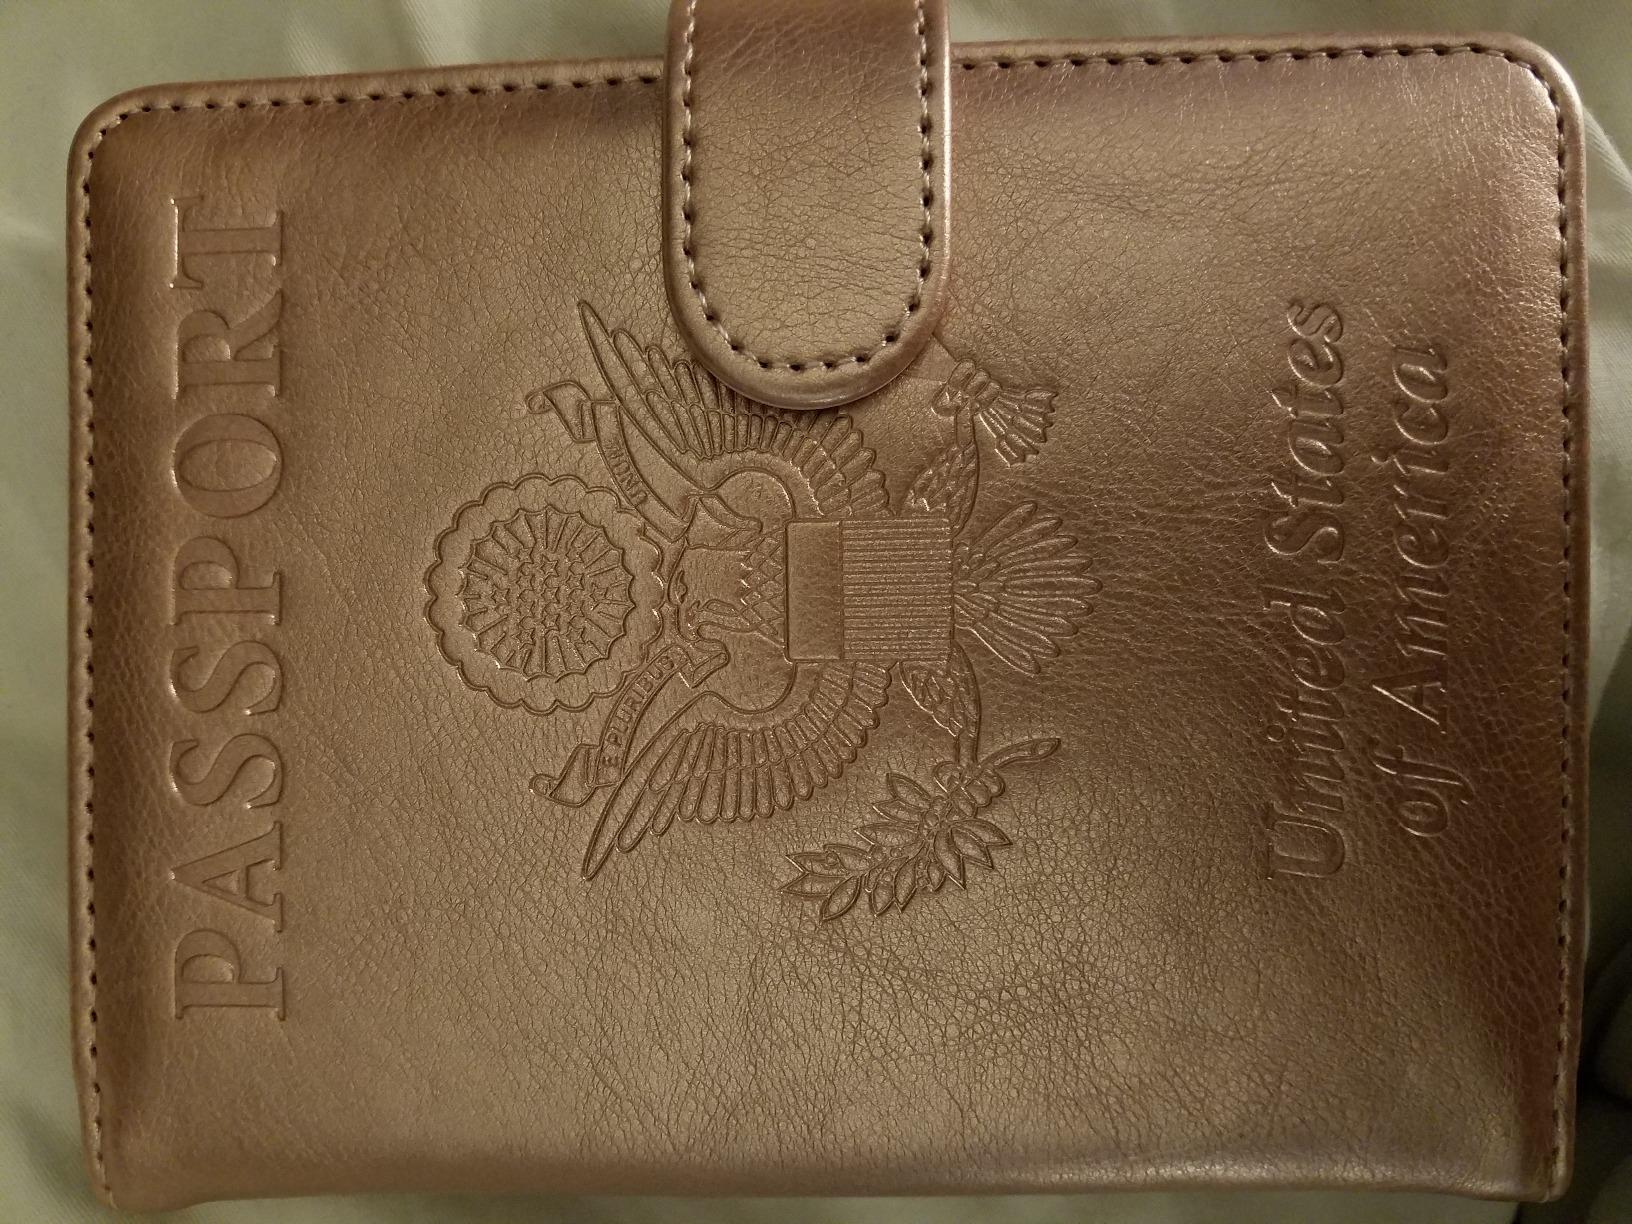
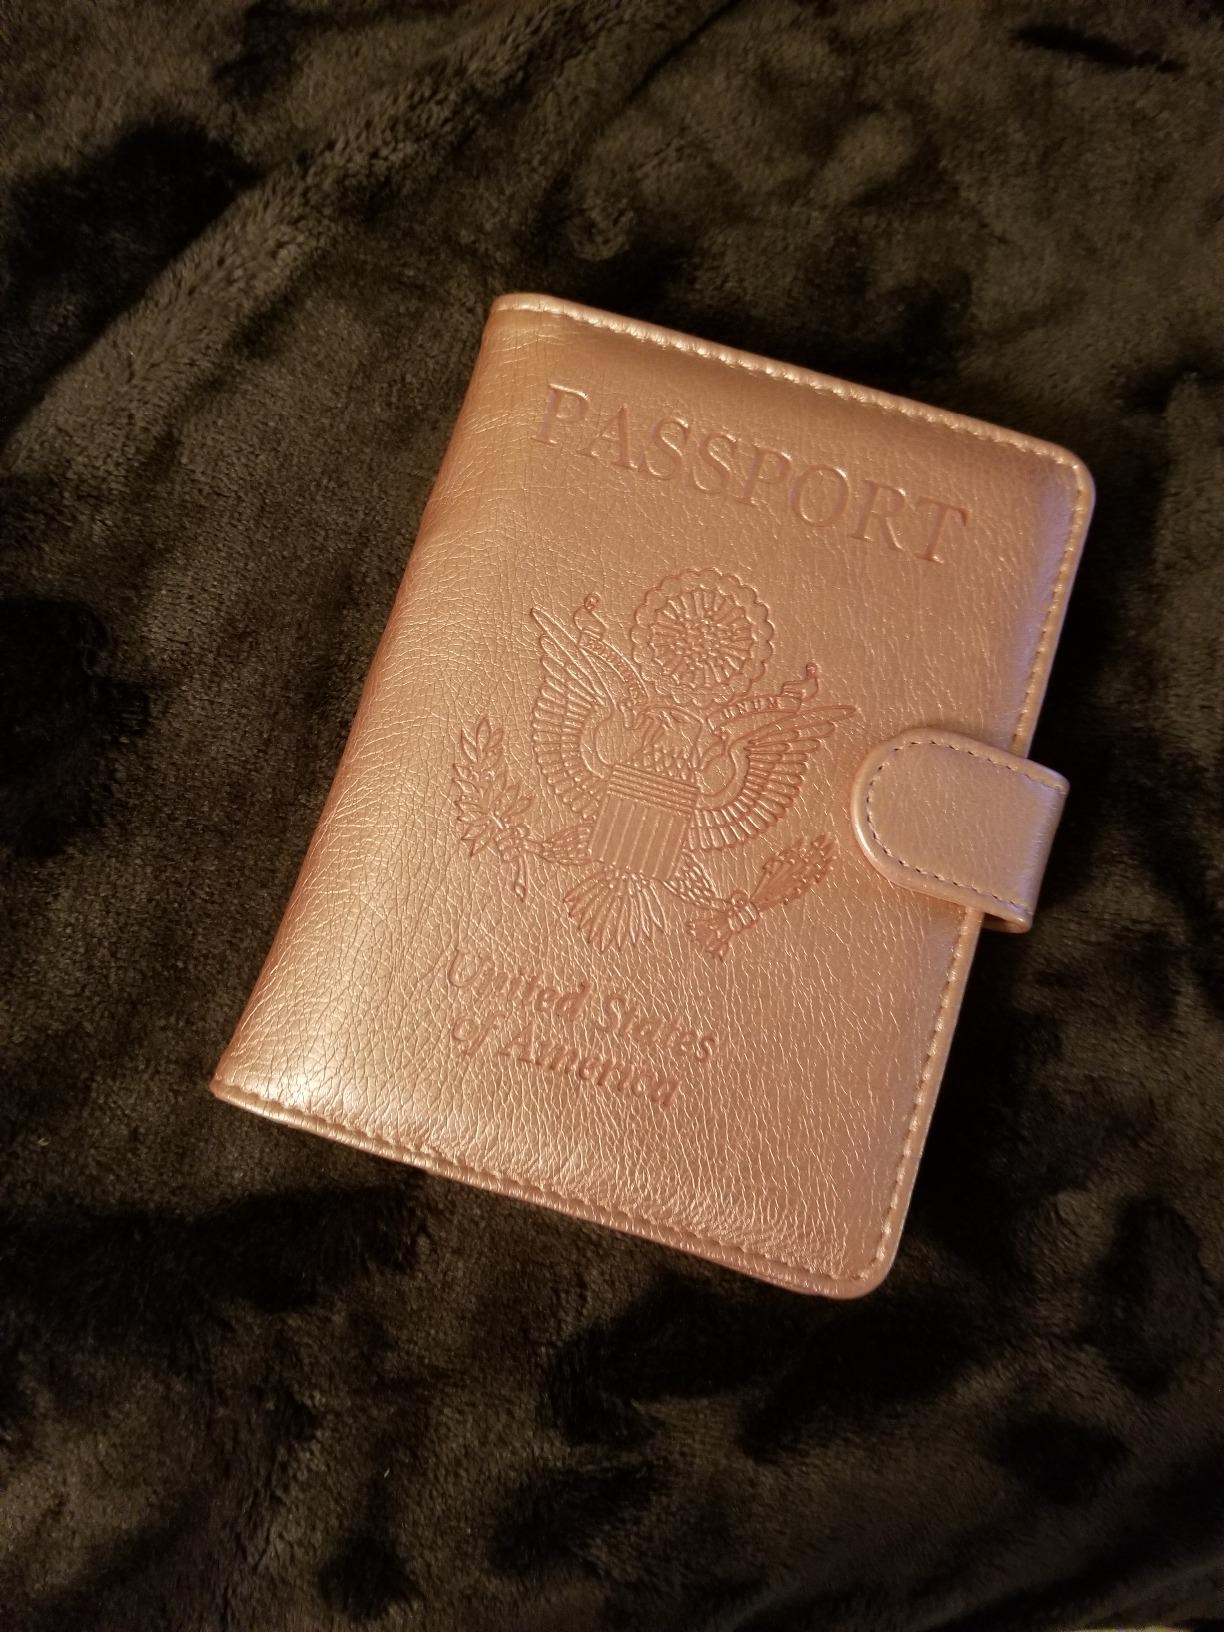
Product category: accessories_wallet
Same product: yes